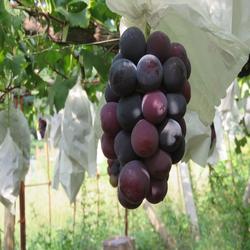
Label: Grapes